Theodore I Laskaris

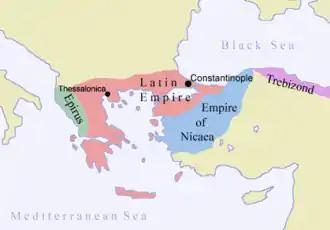
The Latin Empire and the Byzantine successor statesNicaea, Trebizond and Epirus (the borders are uncertain).

Four realms developed from the ruins of the Byzantine Empire by 1209. AlexiosI and David Komnenos consolidated their Empire of Trebizond in northern Asia Minor; Henry of Flanders integrated Thrace and almost all of Greece into the Latin Empire; MichaelI Doukas secured his rule in Epirus; and TheodoreI Laskaris emerged as the unrivaled ruler of western Asia Minor. The balance of power, however, remained unstable, because the four monarchs were rivals, always ready to form alliances against their neighbors. Emperor Henry concluded an alliance with Sultan KaykhusrawI against Theodore, while Theodore allied himself with Kaloyan of Bulgaria's successor, Boril. Henry's vassal, MichaelI Doukas, paid off the ransom of Theodore's father-in-law, AlexiosIII in 1209 or 1210. AlexiosIII avoided Nicaea and went to Konya, seeking asylum at the court of KaykhusrawI, his adopted son.